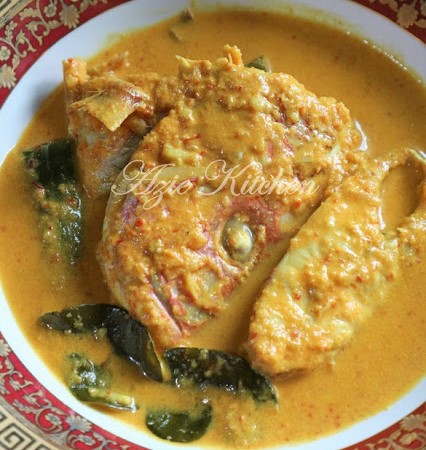
Label: gulai_ikan